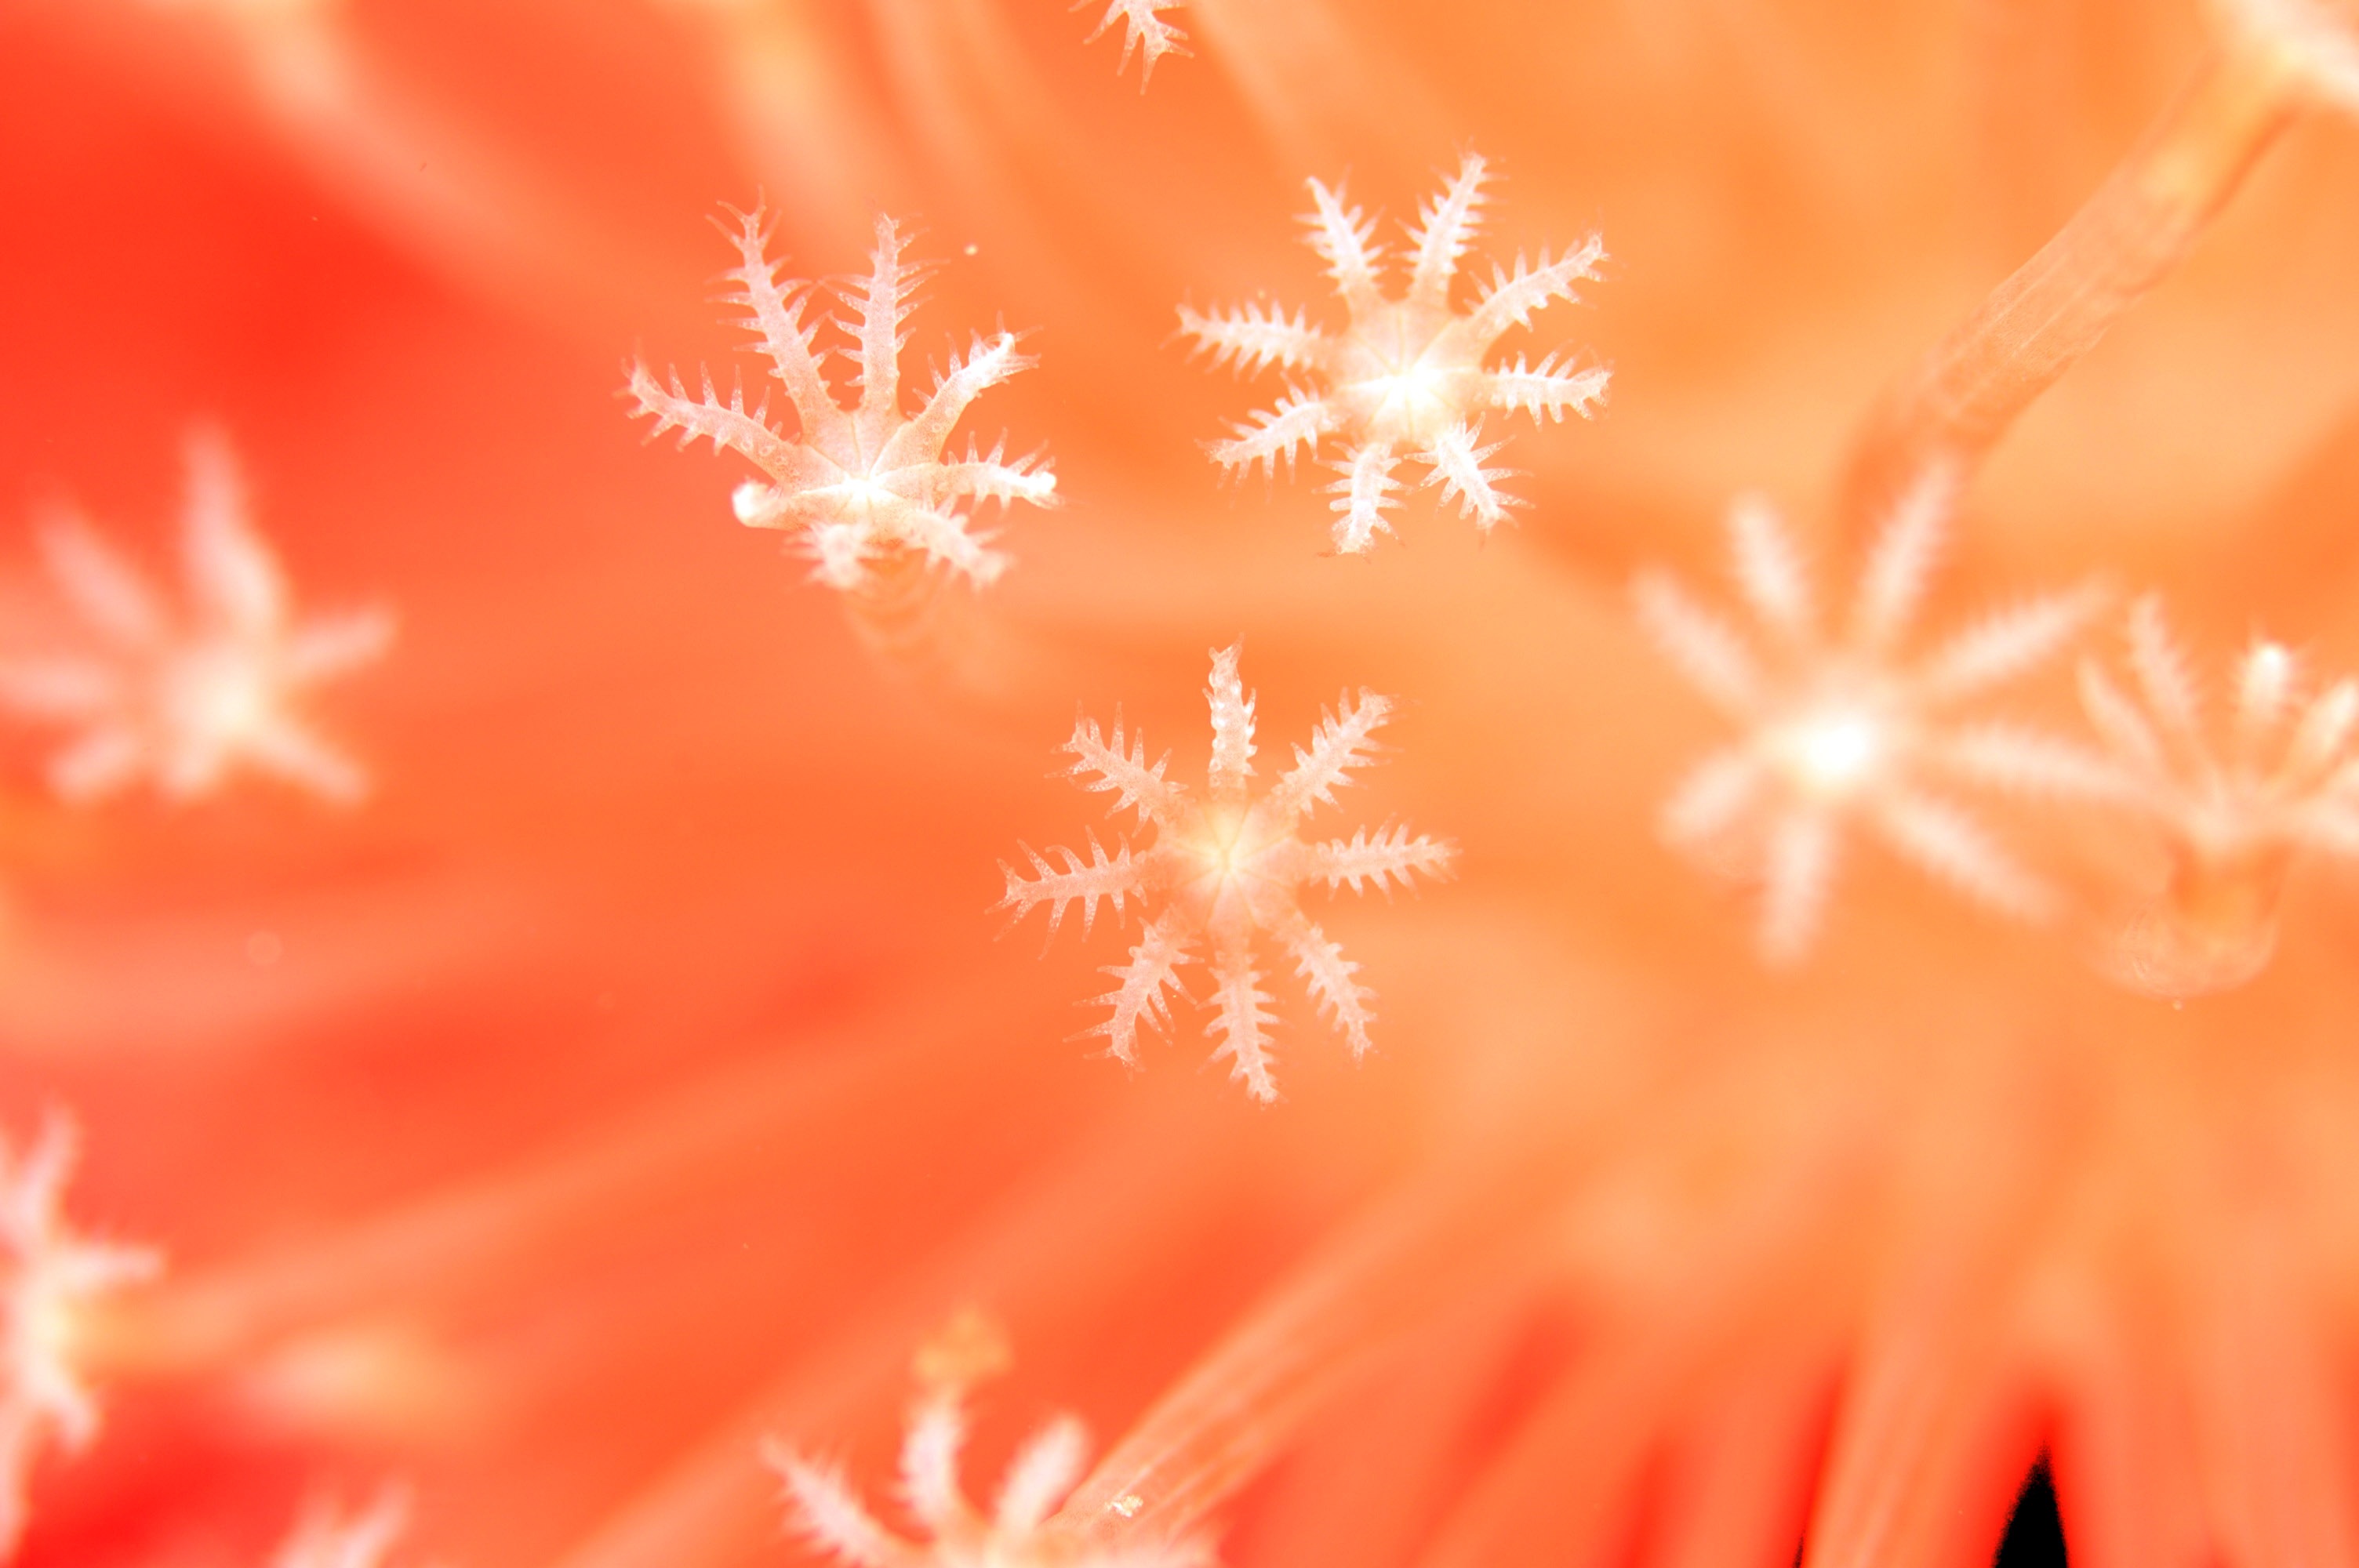
sea, sunlight, flower, petal, diving, red, close up, macro photography, underwater life, corel lal